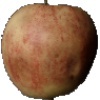
Label: red_apple